Presidency of Michel Temer

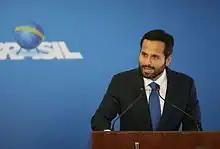
The Minister of Culture, Marcelo Calero, during a ceremony at the Planalto Palace

On 19 November 2016, then-Minister Geddel Vieira Lima, of the Secretariat of Government, was accused by former culture minister Marcelo Calero, in an interview with "Folha de S.Paulo", of pressuring him to review a decision by the National Institute of Historic and Artistic Heritage (IPHAN) that prevented the construction of a real estate development where he had bought an apartment. In a statement to the Federal Police, revealed by the newspaper, Calero also said that President Temer "framed" him to find a "way out" of the work of interest to Geddel. As the political crisis evolved, including allegations of secret recordings, Geddel submitted a letter of resignation on the 25th. He became the sixth minister to leave the Temer government.